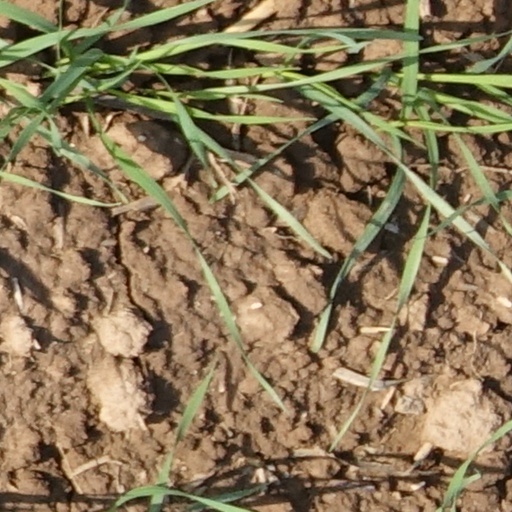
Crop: wheat